Yukio Edano

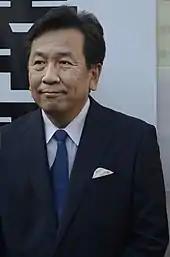
Edano on 18 October 2020

In the 2012 election, the DPJ suffered a crushing defeat, but Edano managed to hold onto his single-seat constituency by 5 points, becoming the only DPJ member to hold a single seat constituency in Saitama. Edano was named secretary general of the DPJ in September 2014. Edano again held his single seat in the 2014 election, but by a much slimmer two points. After the 2015 representative election, he remained as secretary-general under Katsuya Okada.